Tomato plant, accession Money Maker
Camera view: vertical (180 deg); turntable rotation: 120 degrees
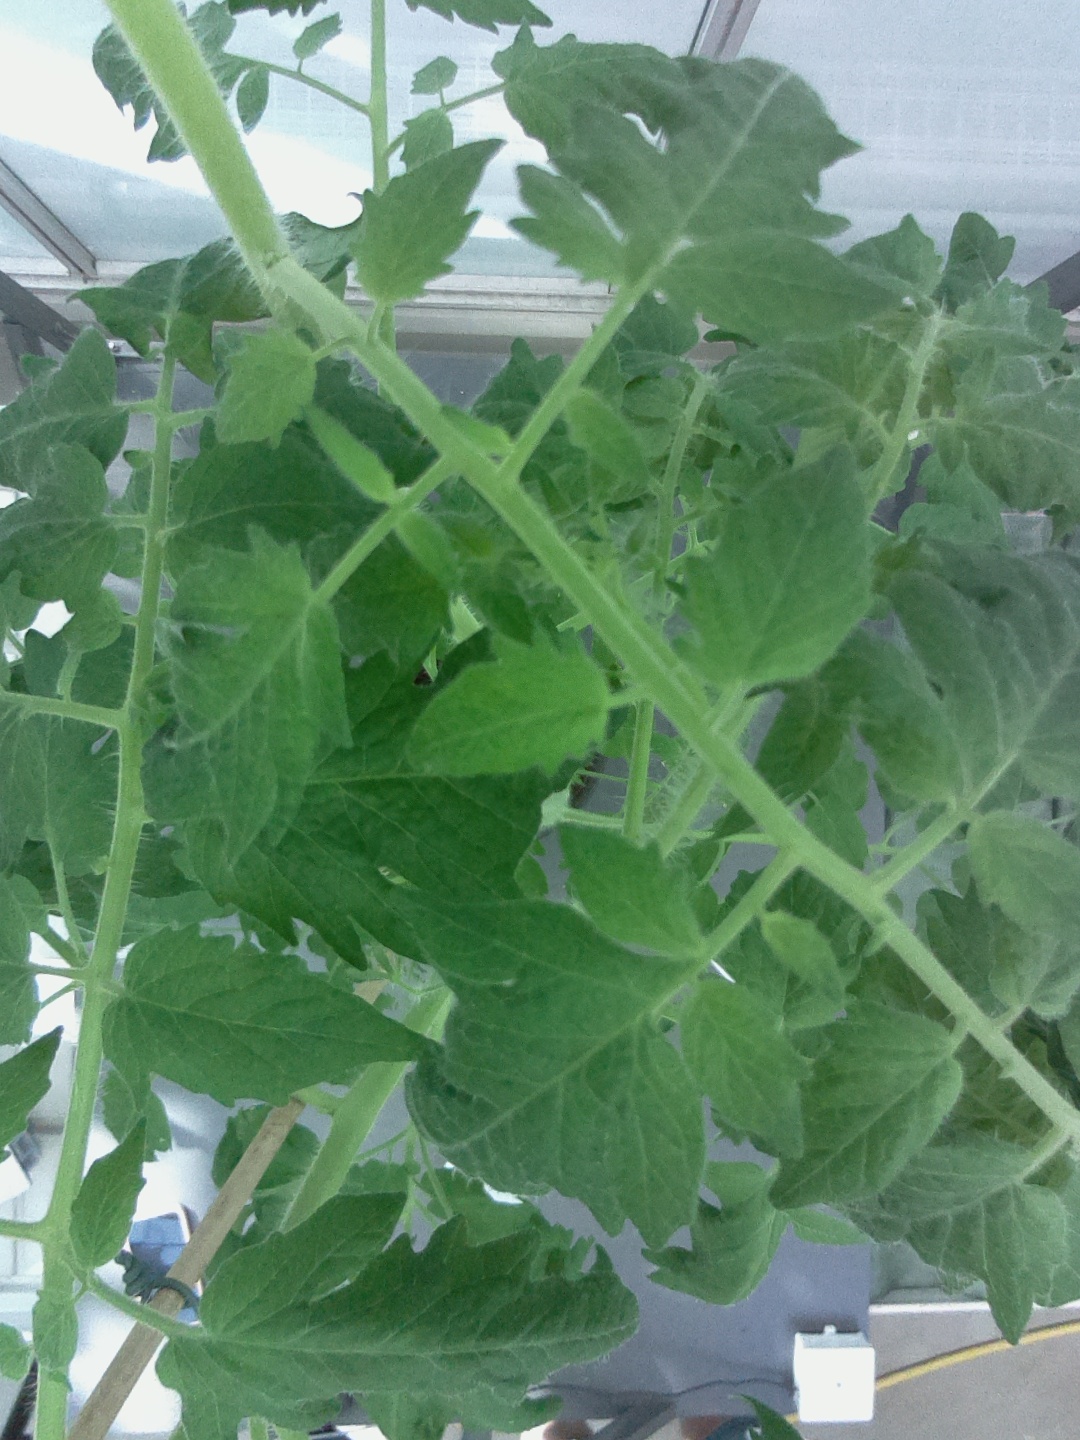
BBCH growth stage 64: 40%-50% of flowers open